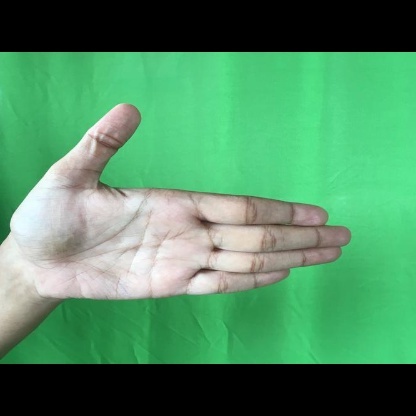
Mudra: Ardhachandran